The Age of Spiritual Machines

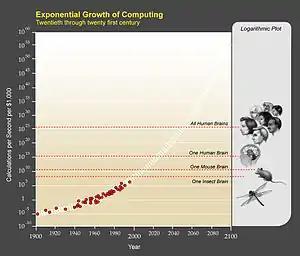
Graph showing the exponential curve of computers getting faster

To build an artificial brain requires formulas, knowledge and sufficient computational power, explains Kurzweil. He says "by around the year 2020" a $1,000 personal computer will have enough speed and memory to match the human brain, based on the law of accelerating returns and his own estimates of the computational speed and memory capacity of the brain. Kurzweil predicts Moore's law will last until 2020 so current integrated circuits should come close to human brain levels of computation, but he says three dimensional chips will be the next big technology, followed potentially by optical computing, DNA computing, nanotubes, or quantum computing.